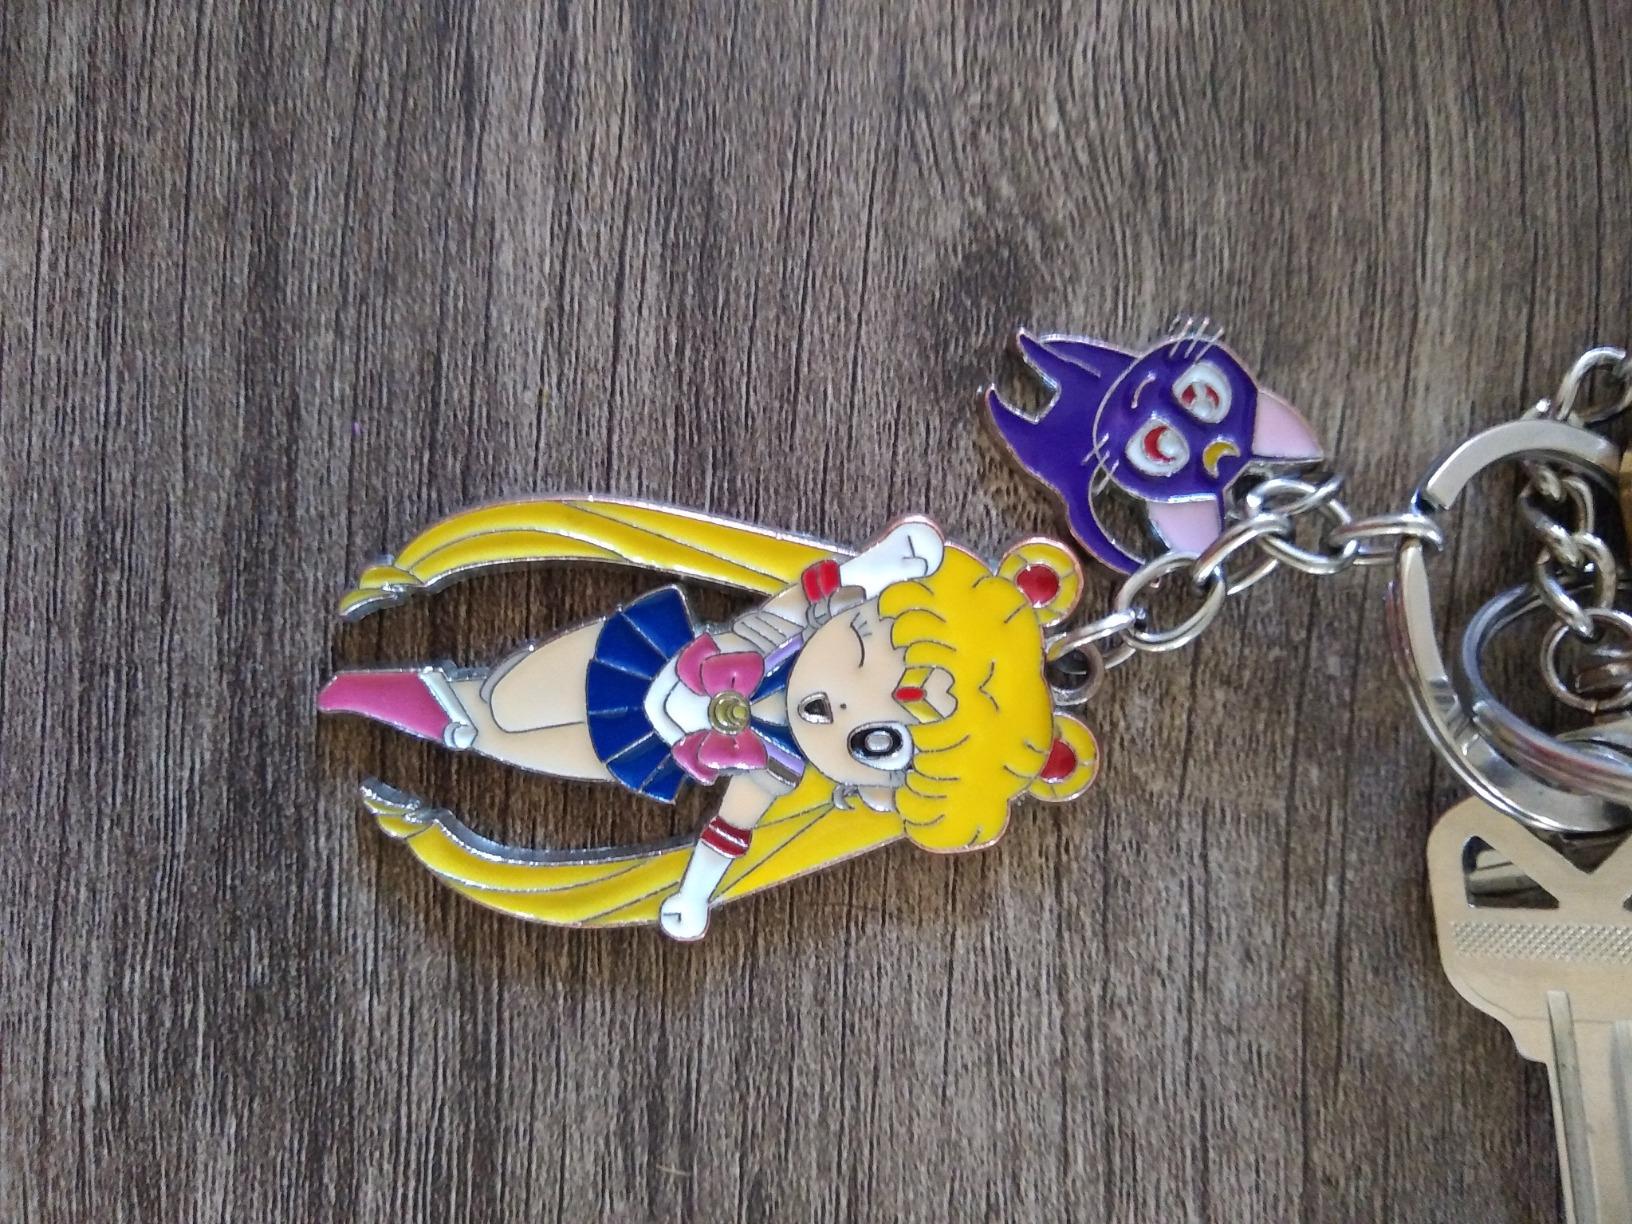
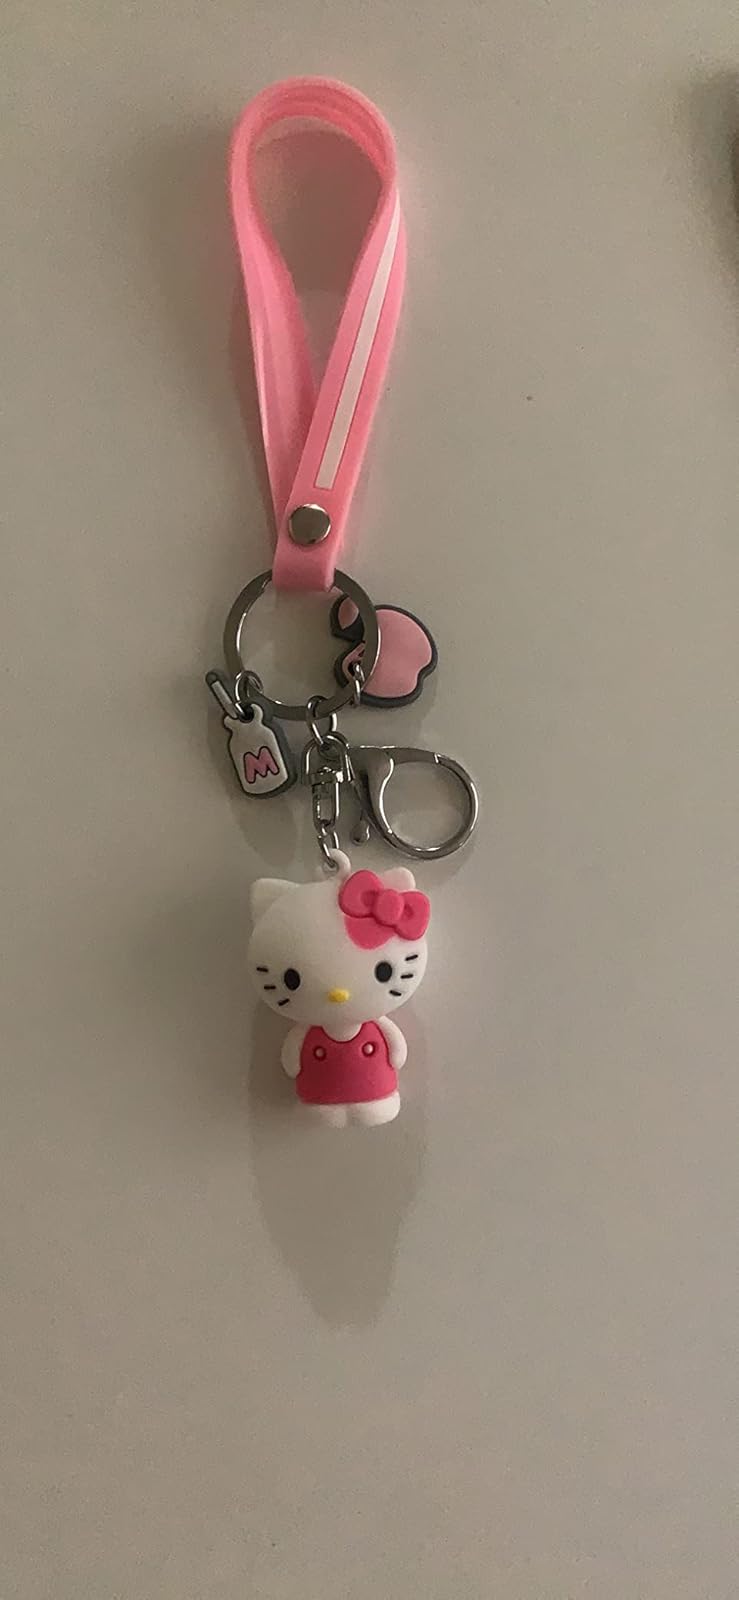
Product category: accessories_keychain
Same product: no